8 May 1945 Stadium

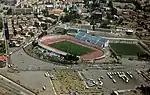

The 8 May 1945 Stadium is a multi-use stadium in Sétif, Algeria. It is currently used mostly for football matches and is the home ground of ES Sétif. The stadium has a capacity of 25,000 spectator.